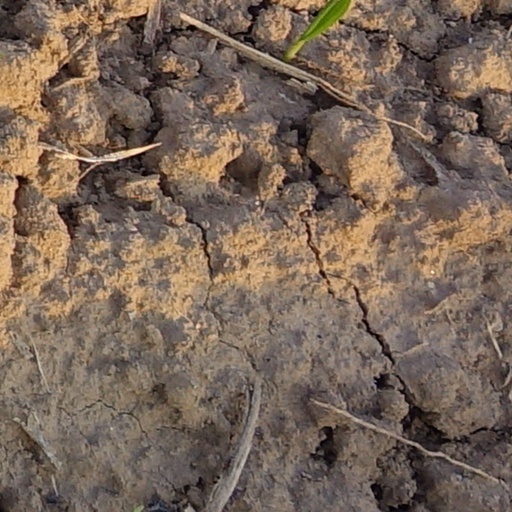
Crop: wheat